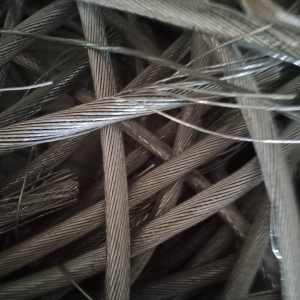
Label: trash